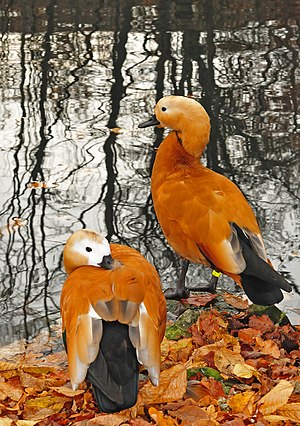
Rustand
Et par af rustand
Et par af rustand
Rustand er en fugleart blandt de egentlige andefugle. Den er fortrinsvis udbredt i Asien, men findes også i Europa og Afrika. Rustanden holdes som prydfugl i parker. Den er nært beslægtet med den lidt mindre gravand.